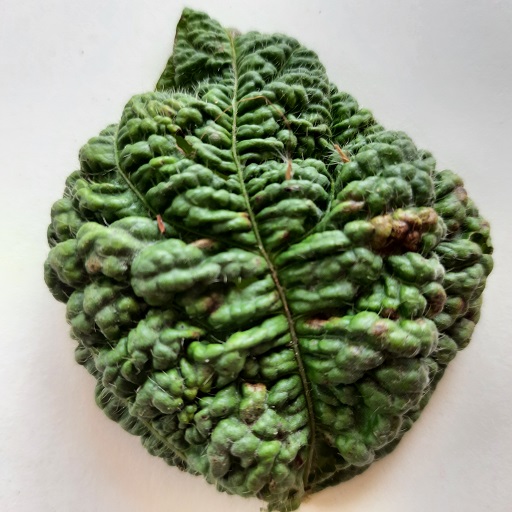
Label: Leaf Crinckle